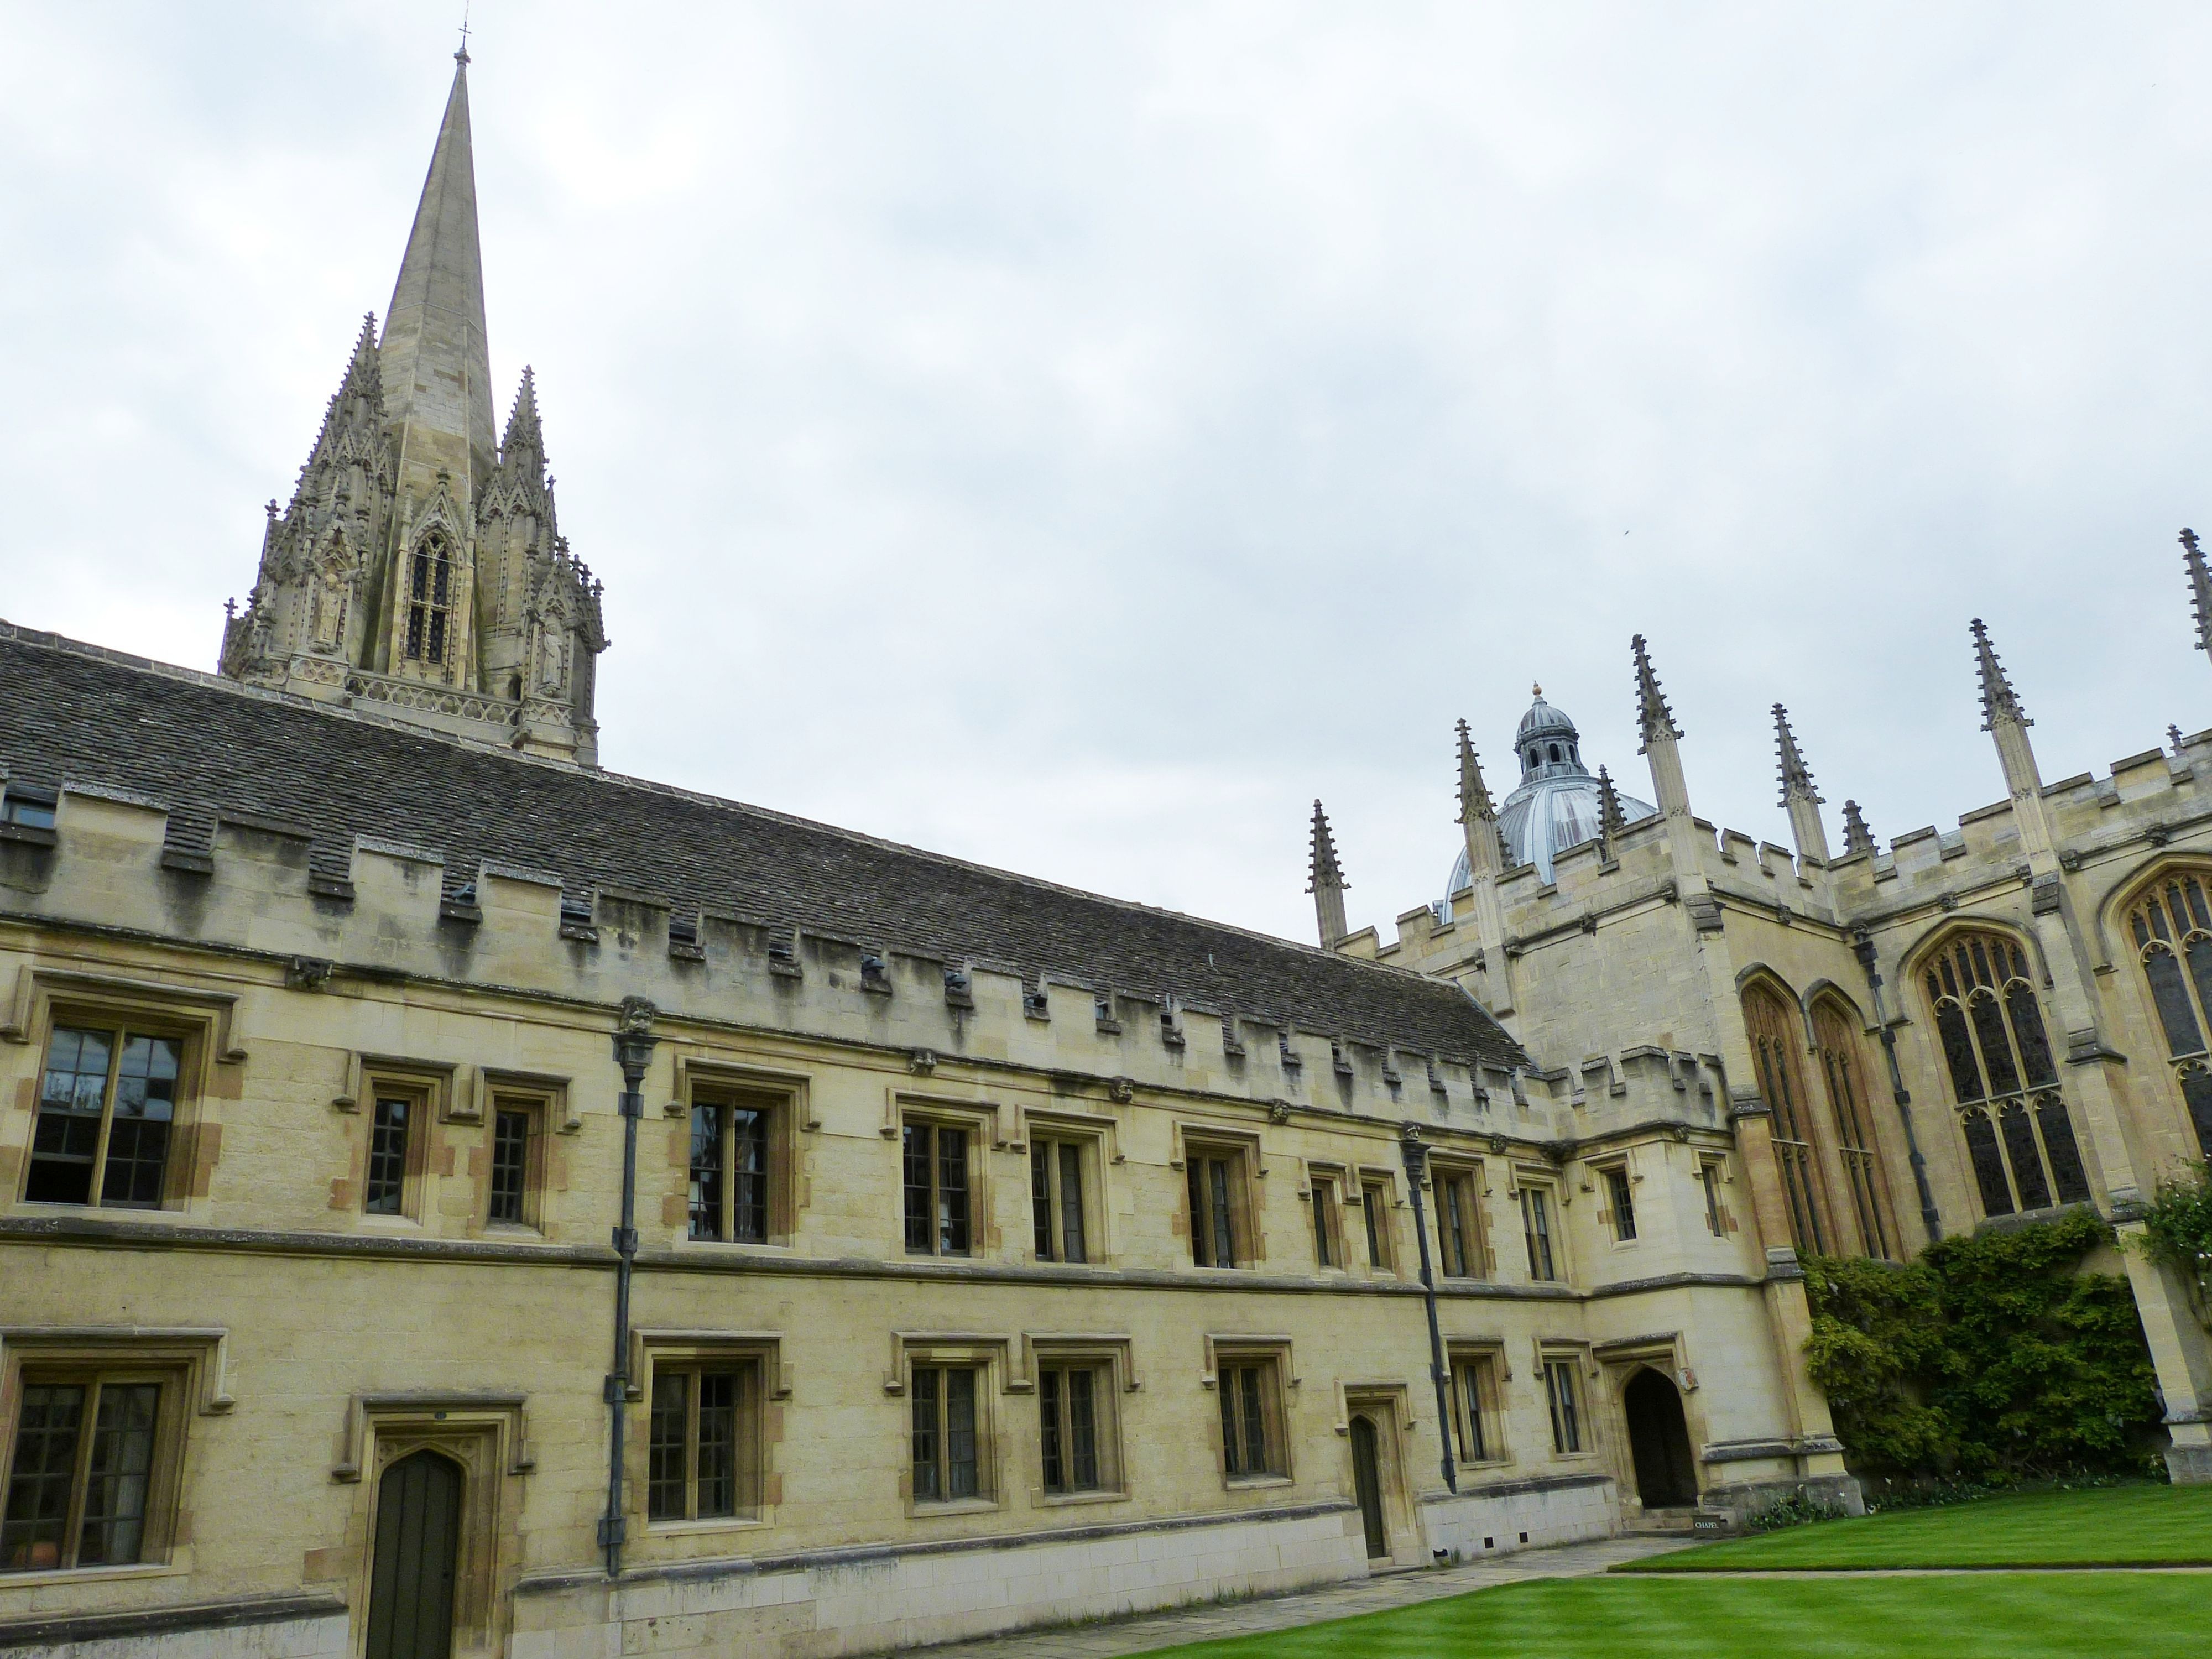
architecture, building, chateau, palace, landmark, facade, church, cathedral, gothic, place of worship, england, steeple, monastery, university, abbey, estate, oxford, historically, college, united kingdom, tours, stately home, historic site